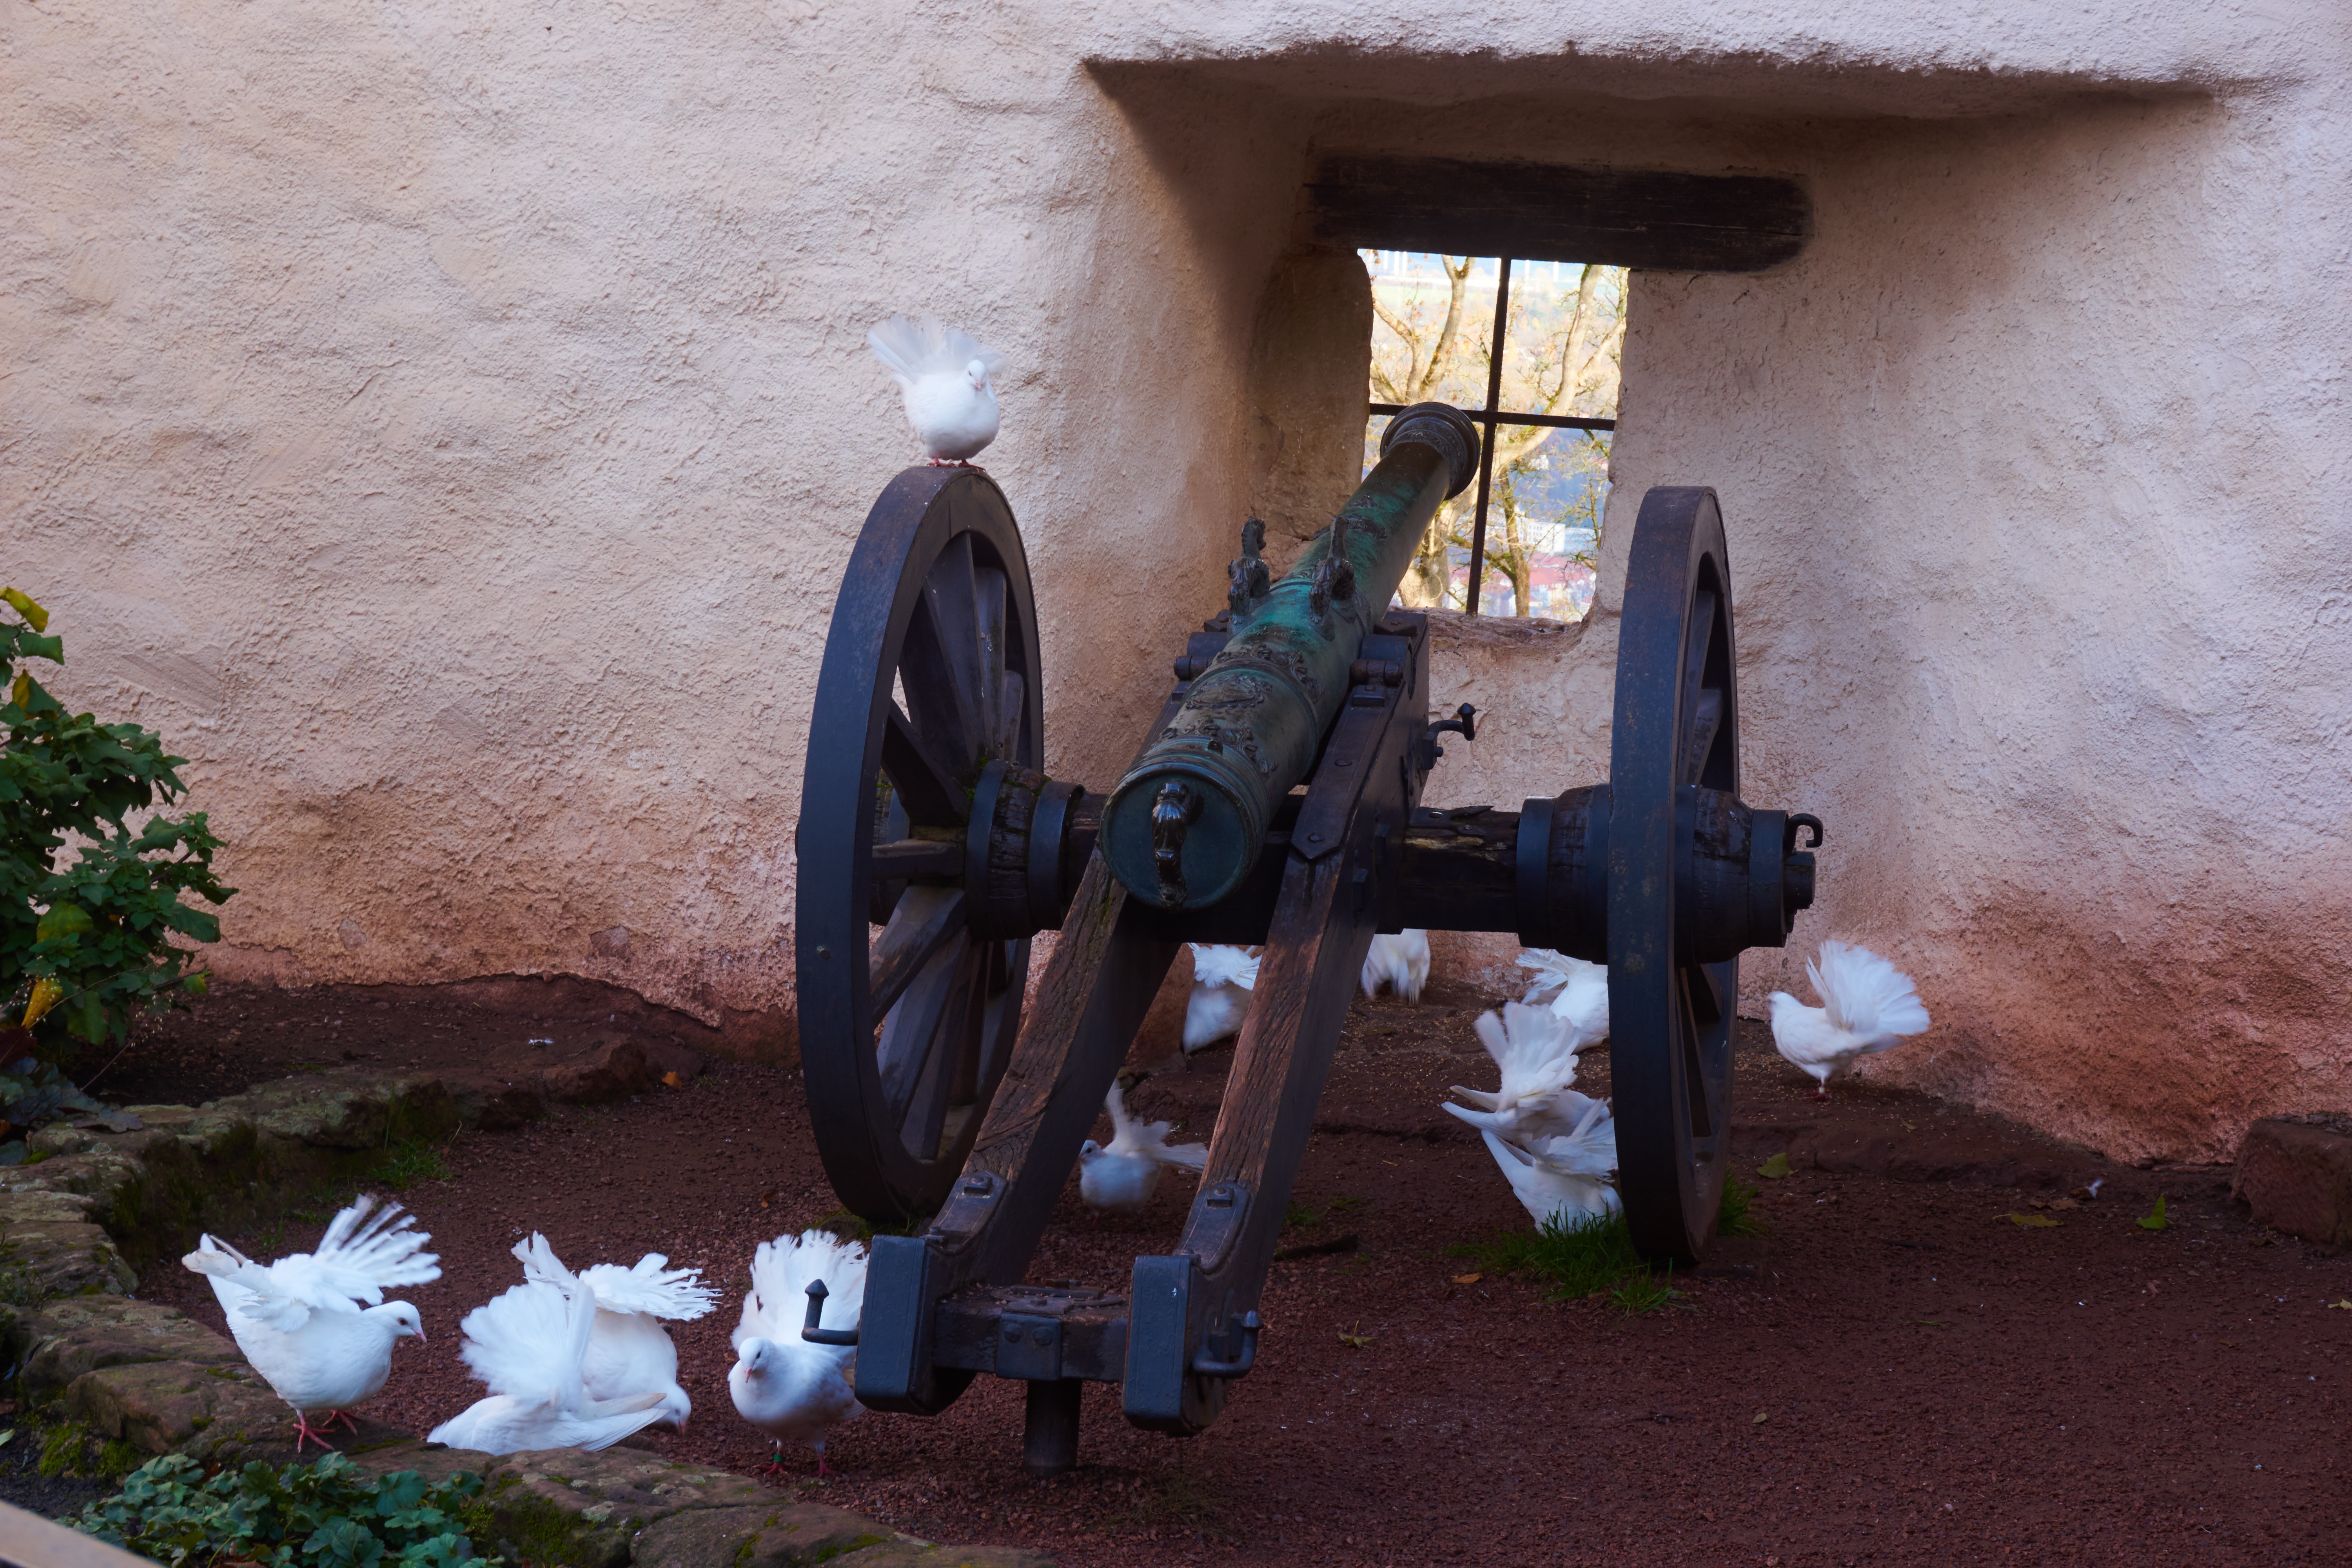
wood, vehicle, dove, gun, cannon, screenshot, peace dove